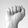
ASL letter: A